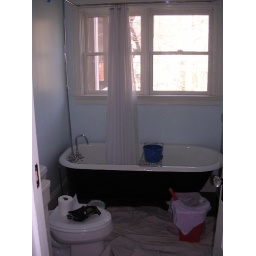
from sage green to sky blue. The color isn't really showing up well in the photo.